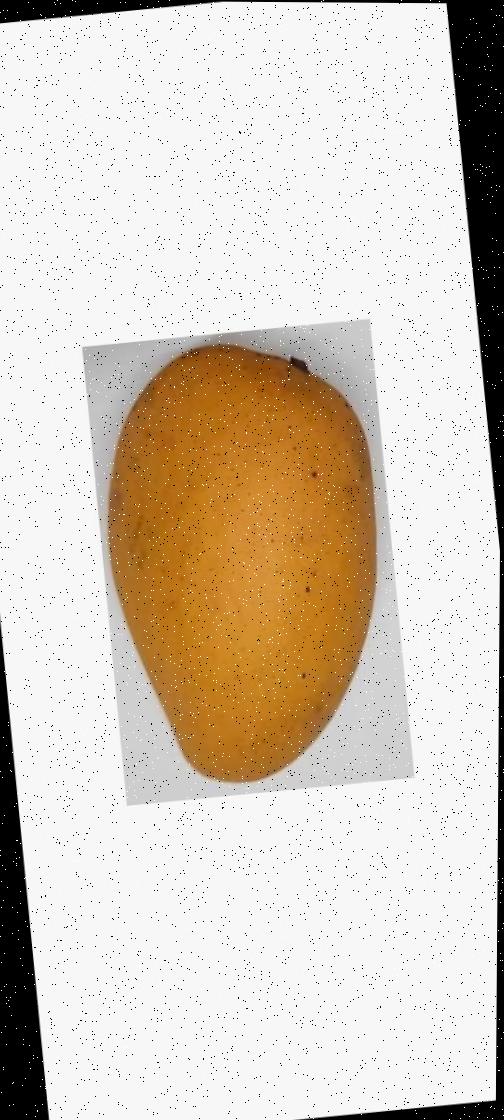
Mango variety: Katimon